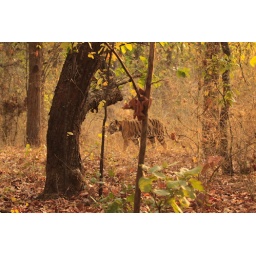
The Mirchani tigress gets down from the hill and searches a place in the shade to hide from the crescent sun light.